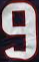
Number: 9